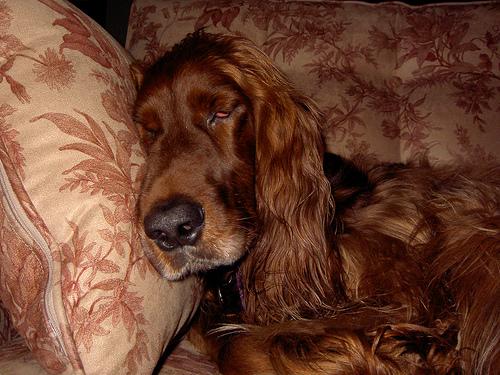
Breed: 207-n000011-Irish_setter